Lu Kang (diplomat)

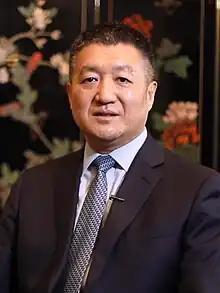
Lu Kang in 2023

Lu Kang (born 14 May 1968) is a Chinese diplomat currently serving as deputy minister of the International Department of the Chinese Communist Party since May 2024. He previously served as the director of the Department of North American and Oceanian Affairs of the Ministry of Foreign Affairs of the People's Republic of China. His most recent diplomatic post was as the Chinese ambassador to Indonesia, where he served from 2022 to 2024.